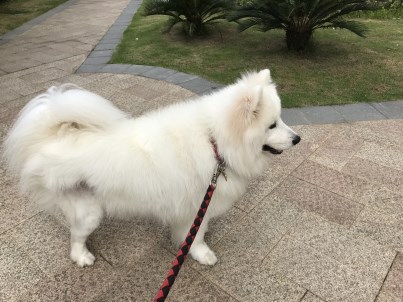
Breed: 2192-n000088-Samoyed